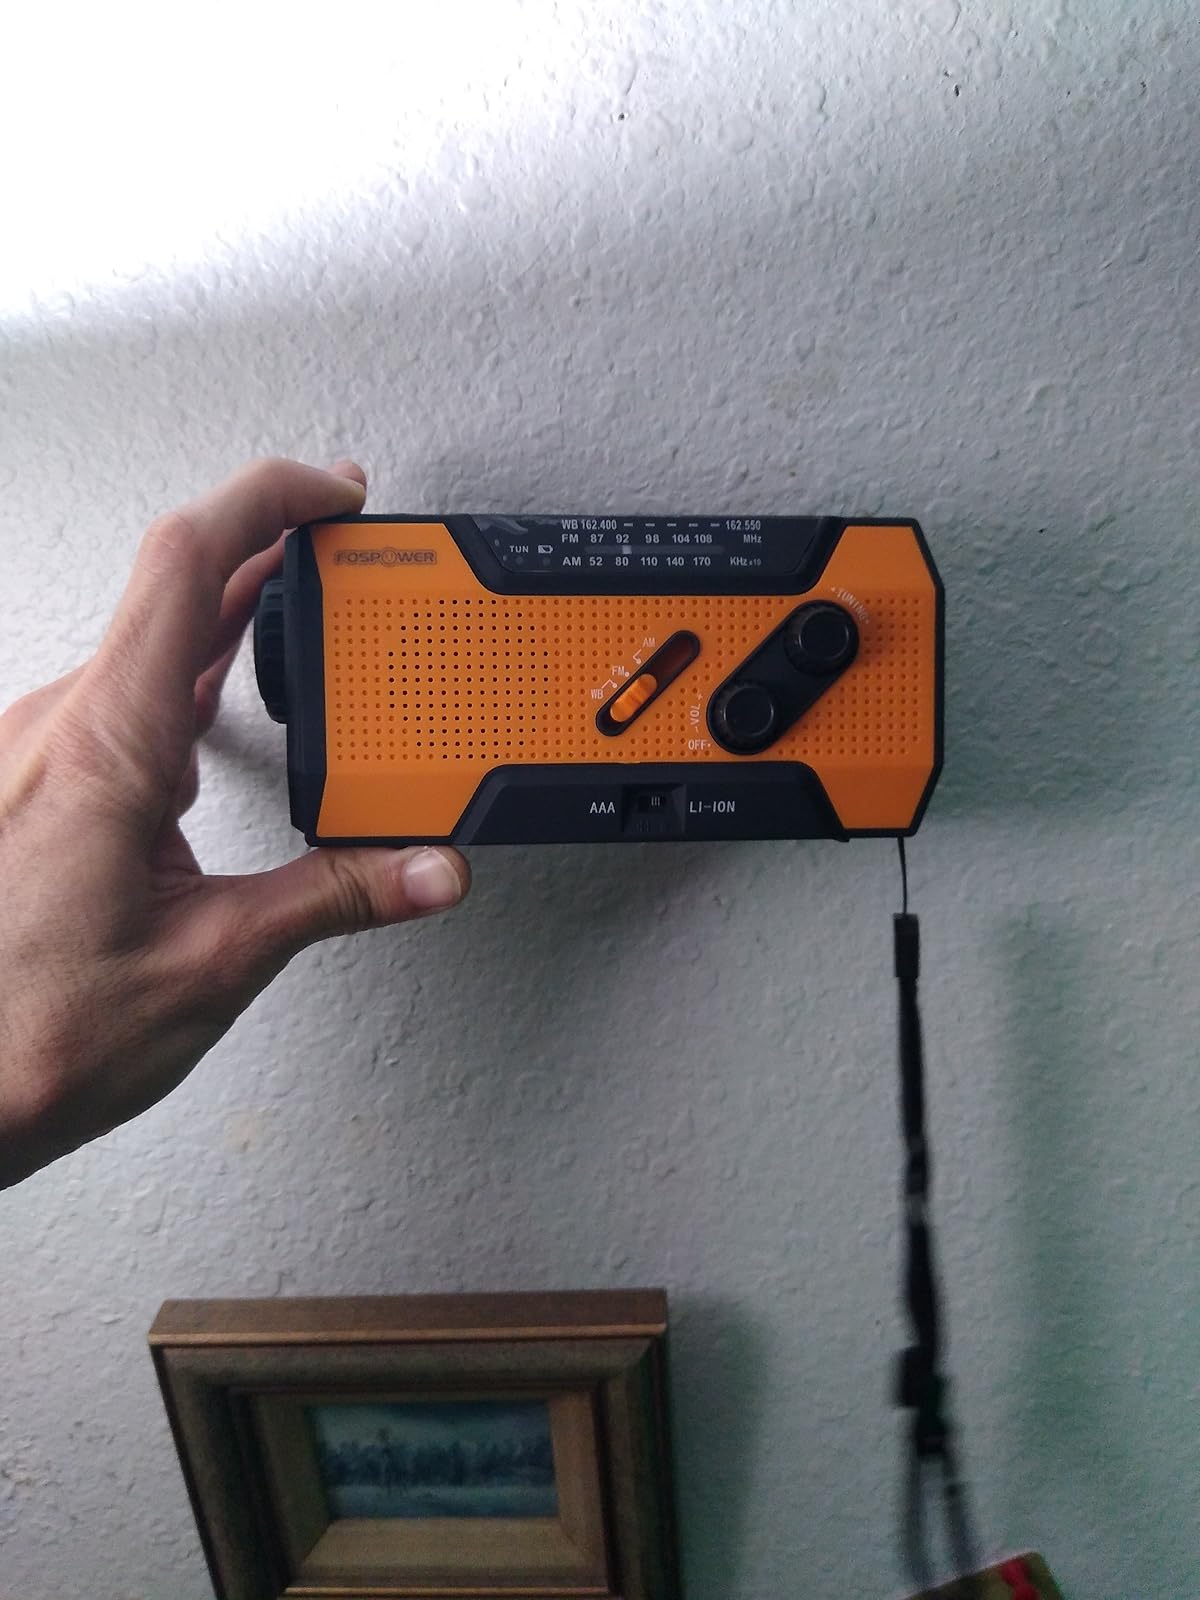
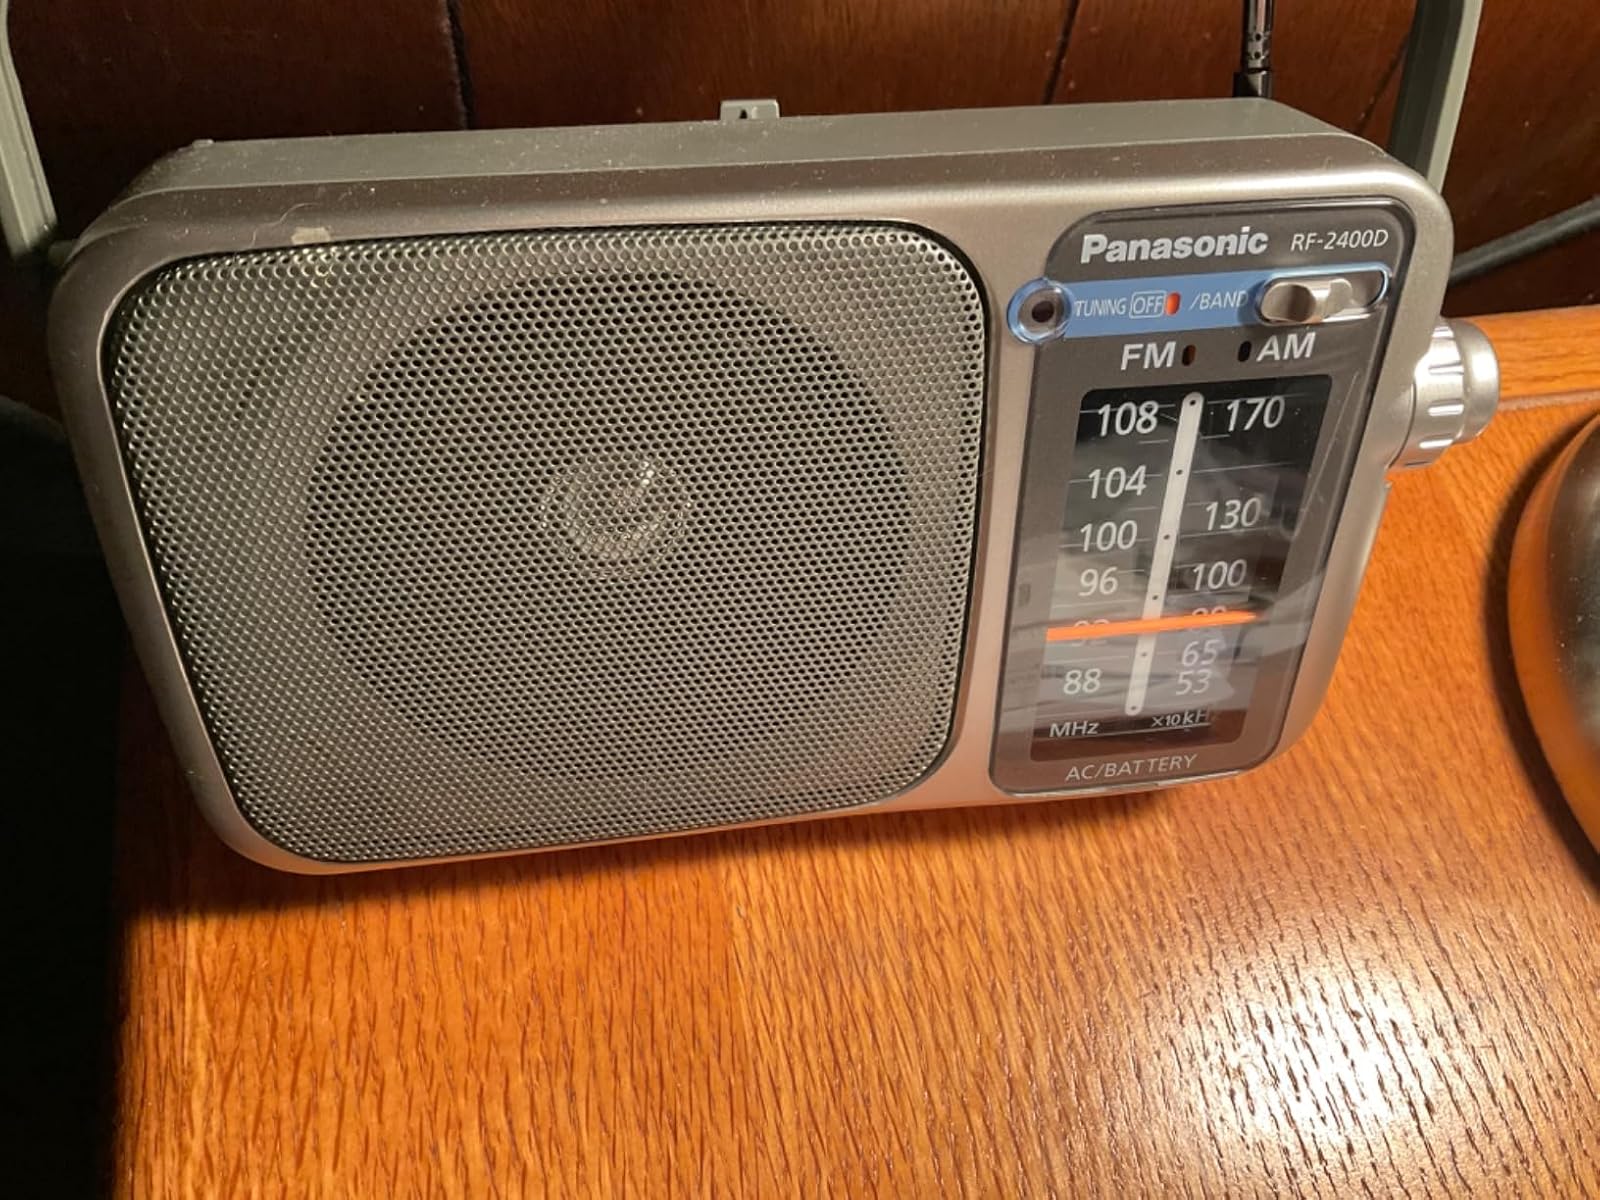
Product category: radio
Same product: no